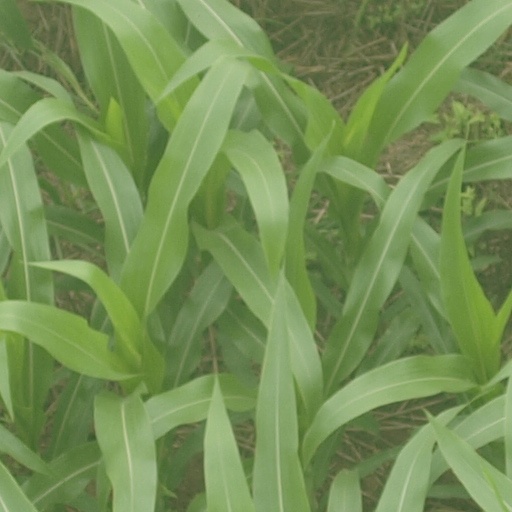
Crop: maize; corn